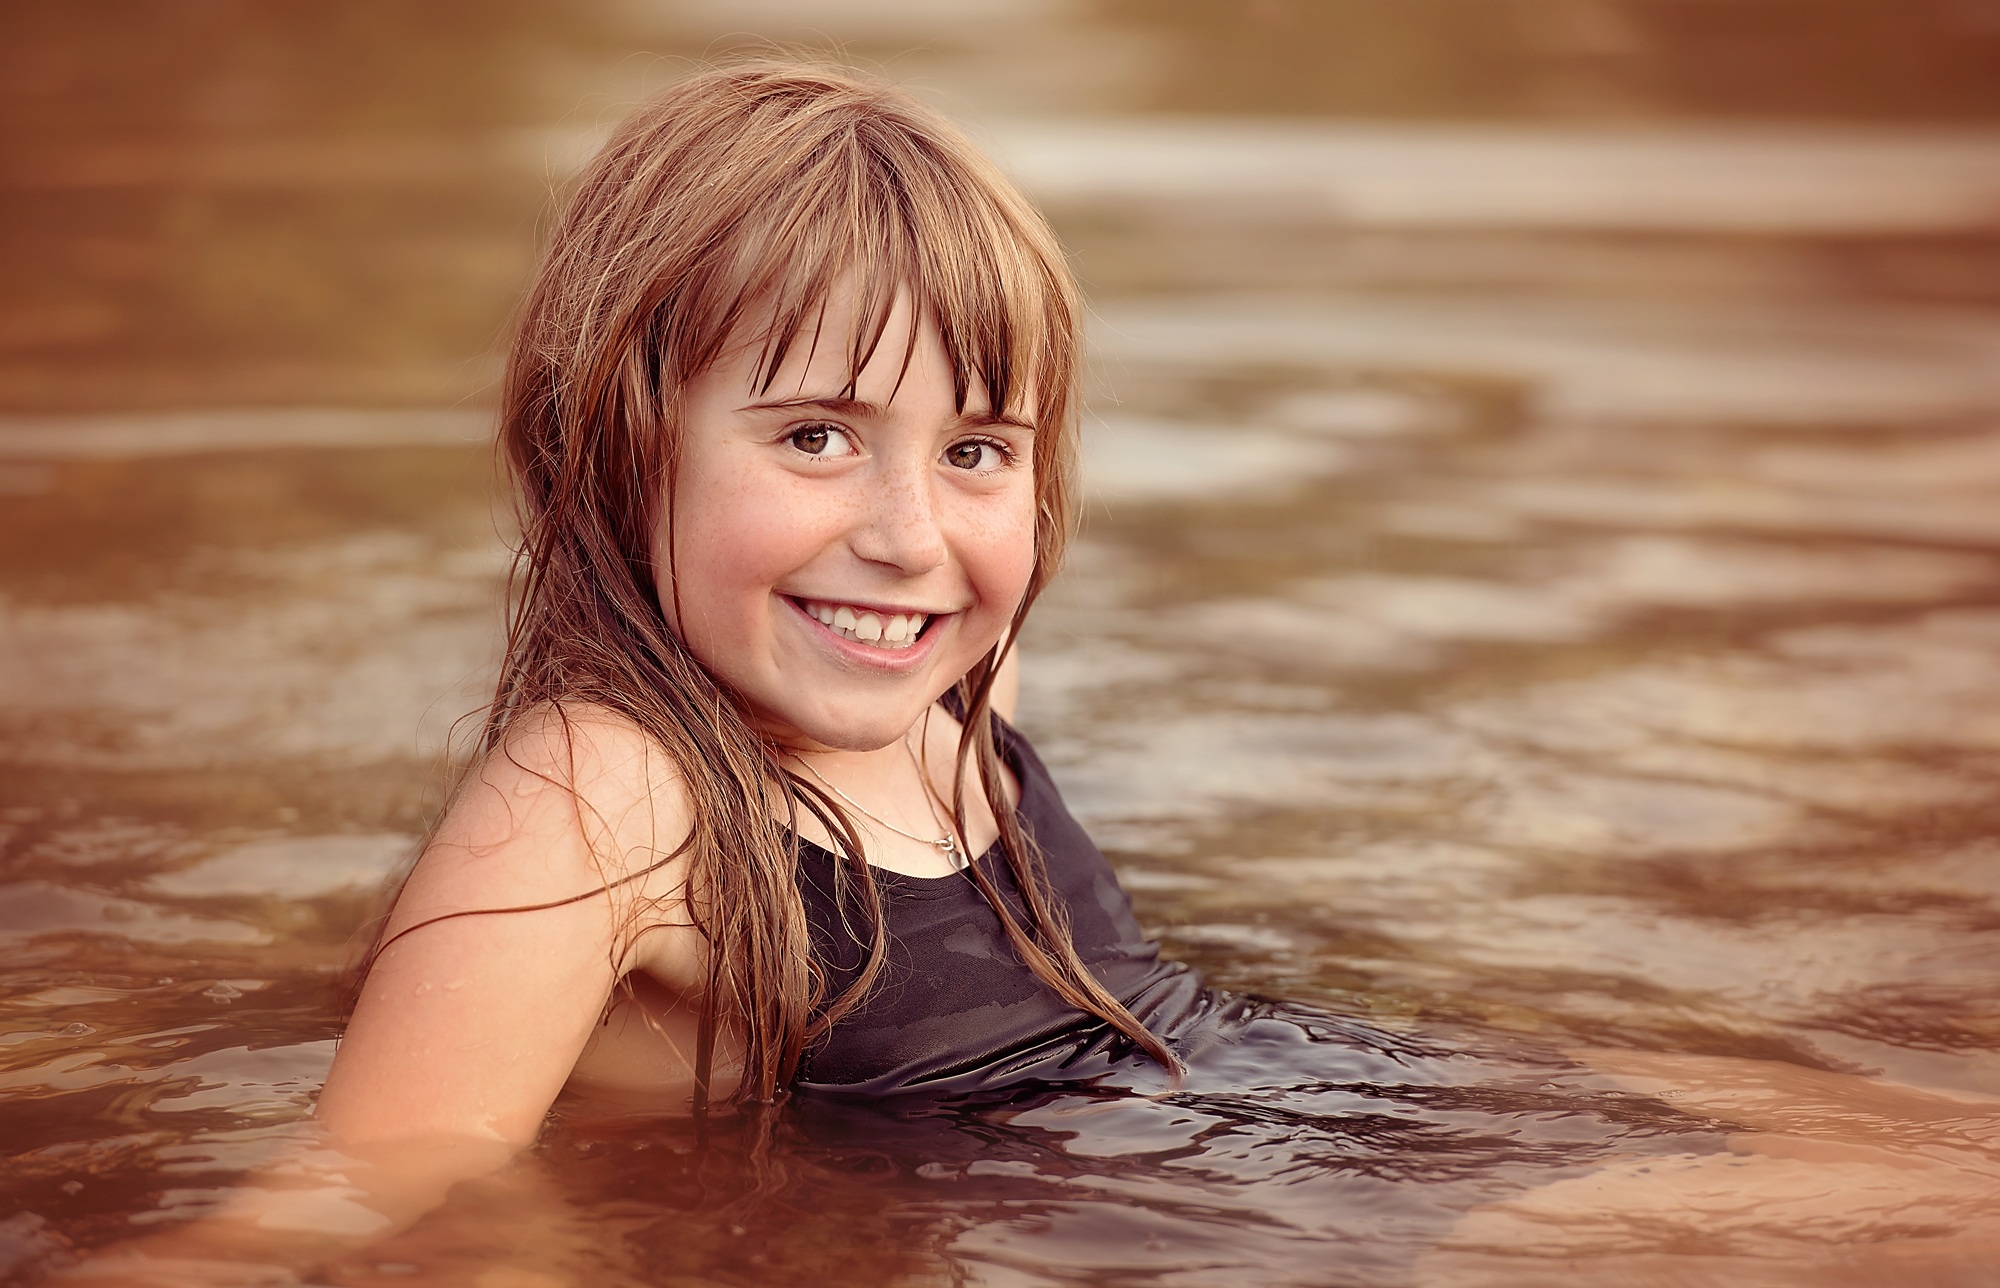
water, nature, person, girl, woman, hair, photography, wet, twilight, portrait, model, child, human, lady, facial expression, hairstyle, smile, face, toddler, eye, head, photograph, skin, refreshment, beauty, out, emotion, cooling, photo shoot, badesee, evening light, brown hair, portrait photography, natural bathing lake, human positions, art model